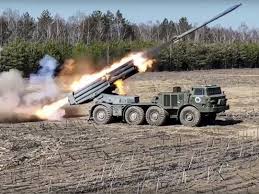
Label: BM-30